Okinawa Convention Center

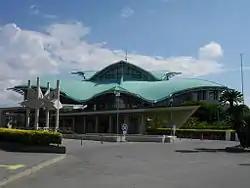

The is a multi-purpose convention center in the city of Ginowan, Okinawa Prefecture, Japan. The center was opened in 1987. It has a capacity of 5,000. It is the former home arena of the Ryukyu Golden Kings basketball team.